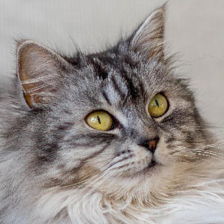
Label: animals